Sankt Annæ Plads 9

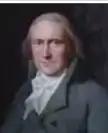
Peder Wilchen Heiberg

At the time of the 1834 census, the property also provided a home for a total of 31 indigent women, mostly elderly widows, in the care of the city's Poor Authority. Twelve of them resided on the second floor of the side wing, another ten resided in the rear wing, and the remaining nine resided in the basement of the side wing. Peder Wilchen Heiberg (1778–1842), inspector of Garnison's Workhouse and a secretary for the Poor Authority's police force, resided in the intermediate wing with his wife Elise Kristine (née Schrøder), their Marie Lang, a teacher at the girls' school, resided on the ground floor with her 22-year-old daughter and an 18-year-old niece. Hans Lassen, the concierge, resided in the basement with his wife Charlotte Amalia (née Steen) and their seven children (aged two to 22).